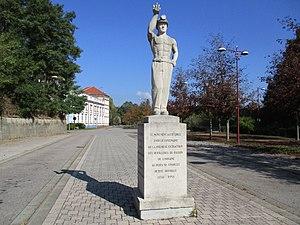
Monument sculpté par Janthial, érigé en 1956 pour le centenaire de la première extraction de charbon au Puits St. Charles.
Petite-Rosselle est une commune française de l'agglomération de Forbach, située dans le département de la Moselle, en région Grand Est. Elle est localisée dans la région naturelle du Warndt et dans le bassin de vie de la Moselle-est à proximité immédiate de la ville de Forbach.